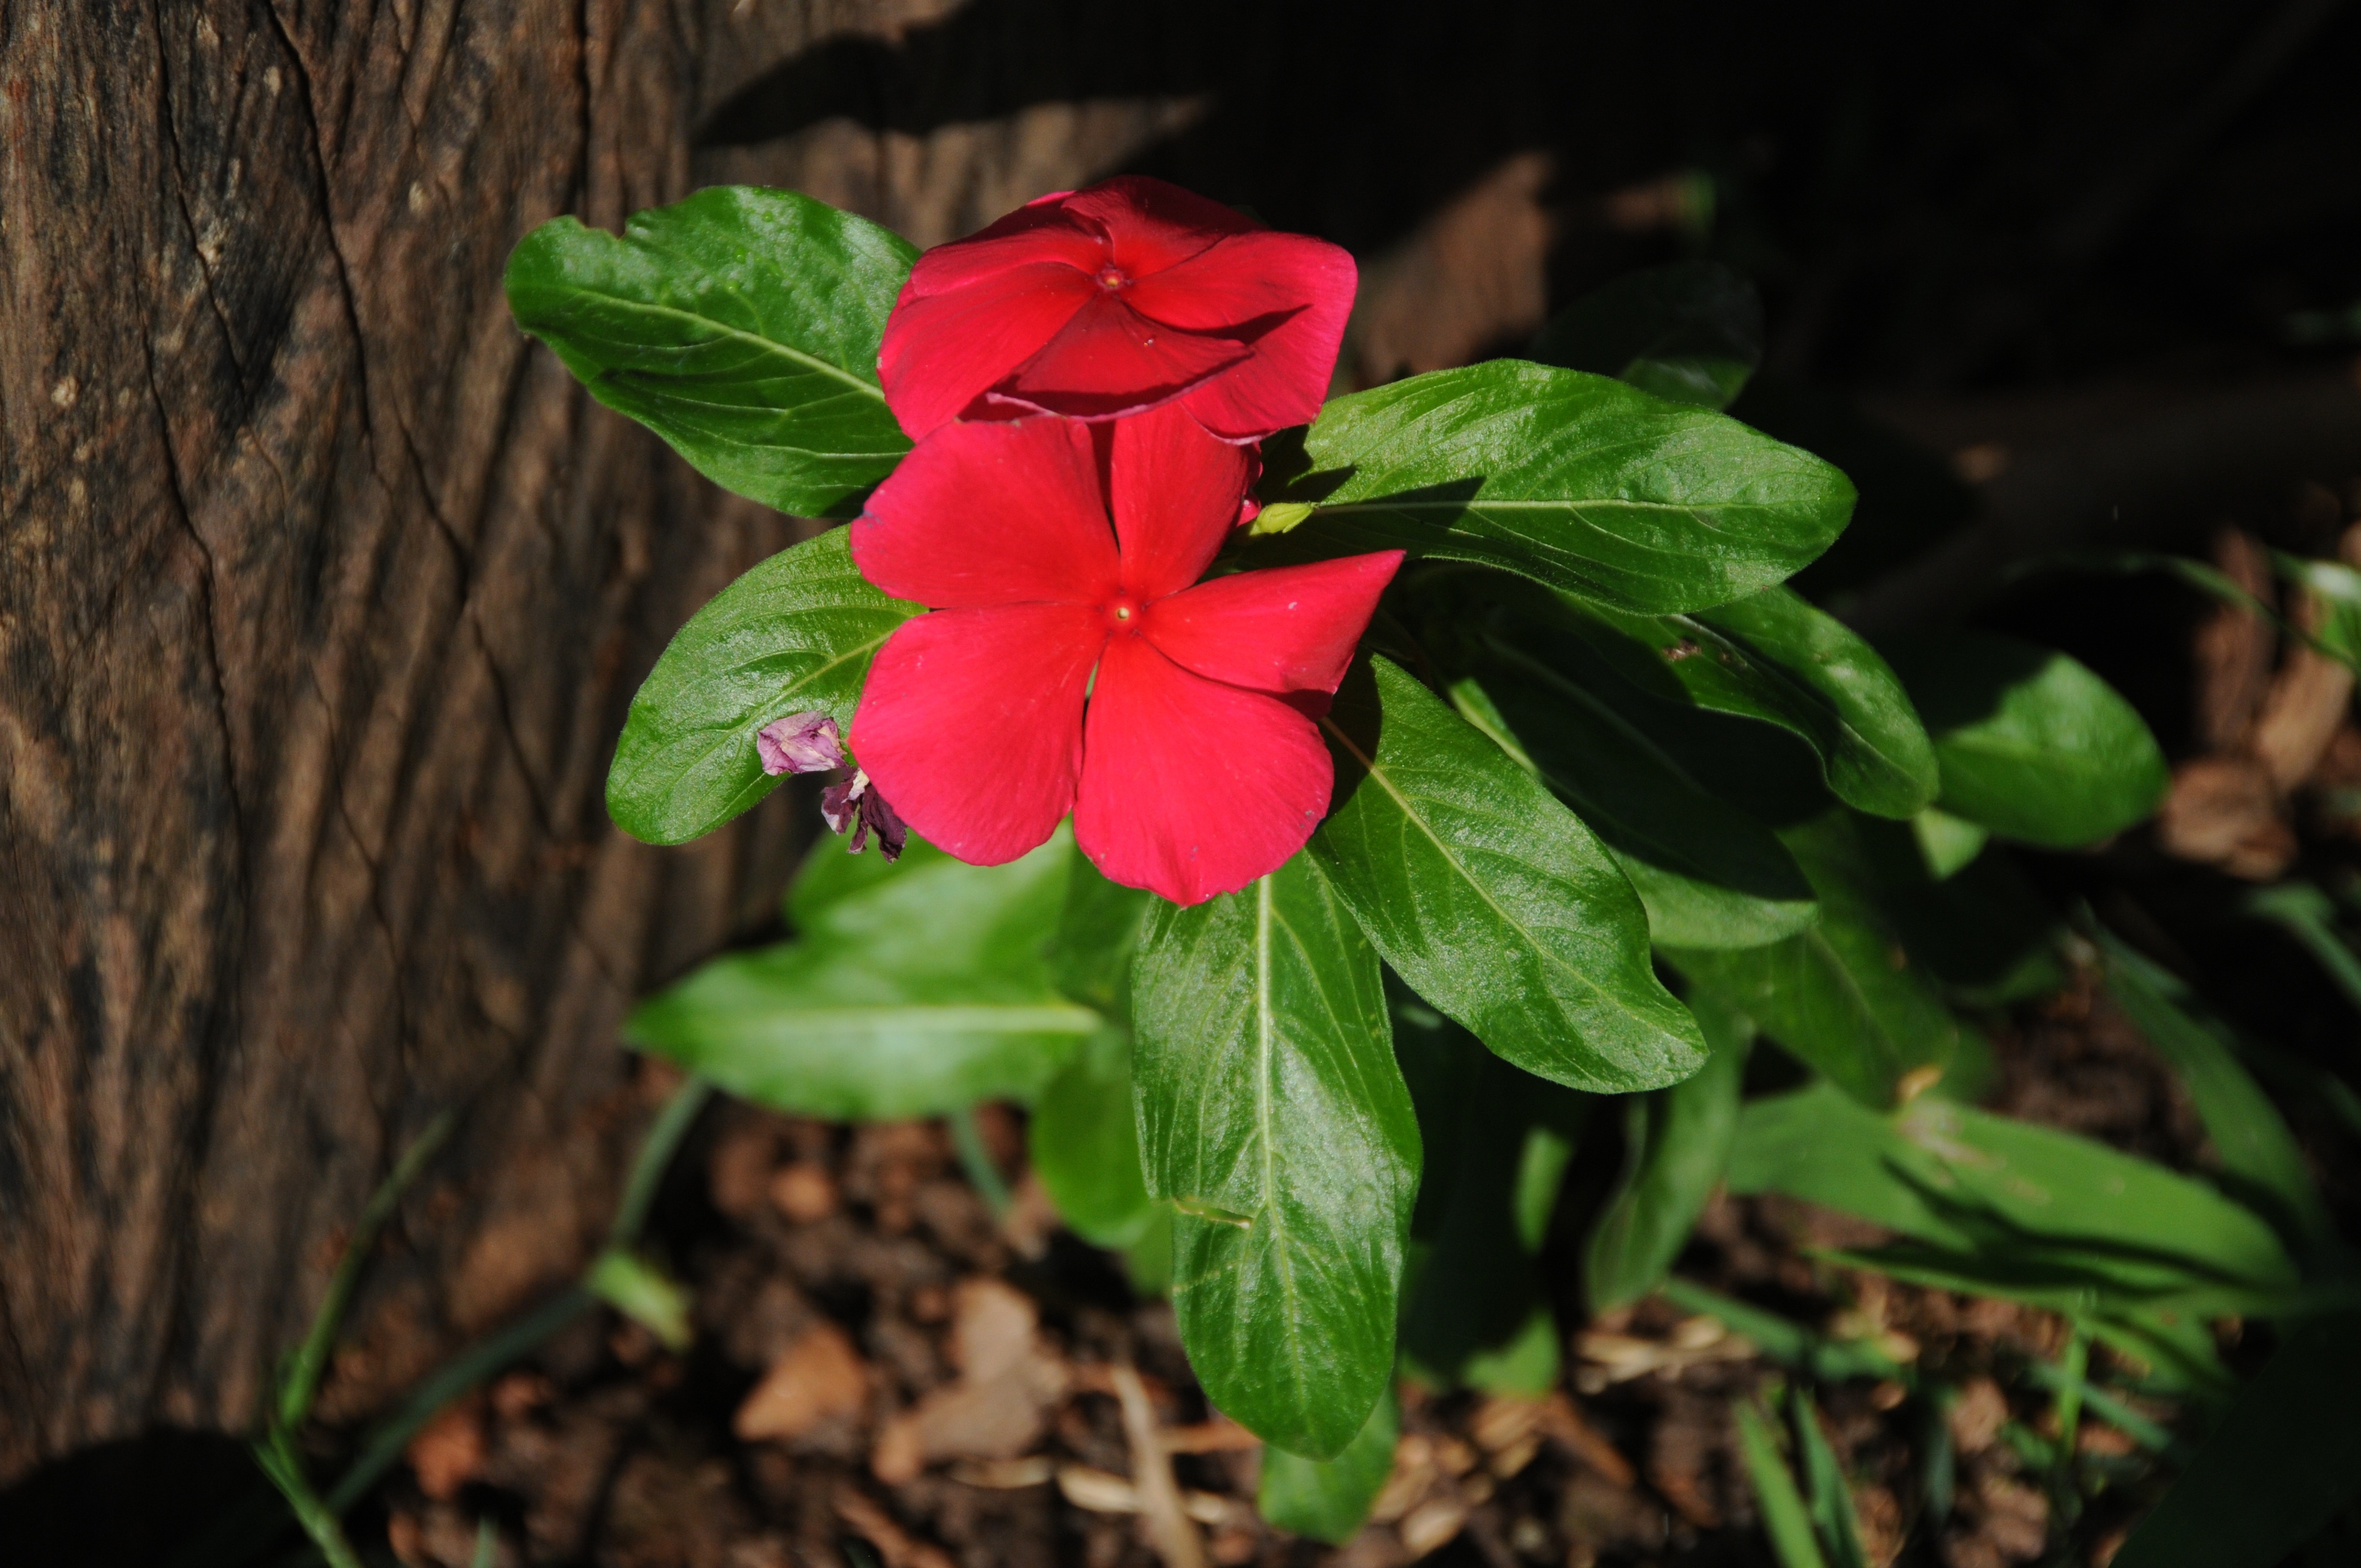
nature, plant, leaf, flower, trunk, flying, green, red, botany, garden, flora, wildflower, leaves, shrub, macro photography, flowering plant, flower of the field, annual plant, land plant